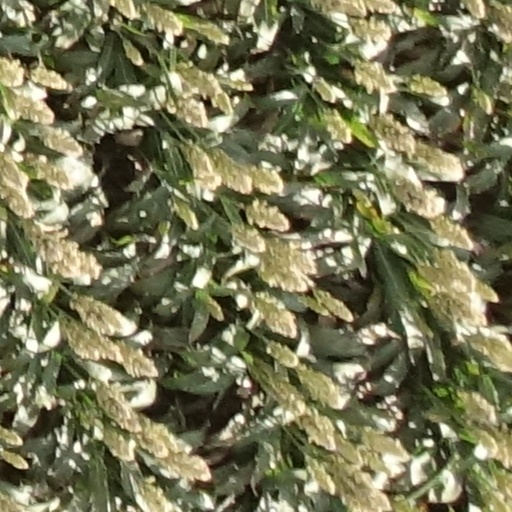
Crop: sorghum